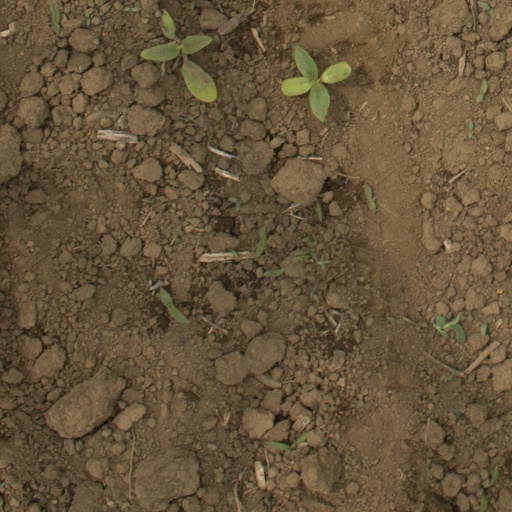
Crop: Jerusalem artichoke